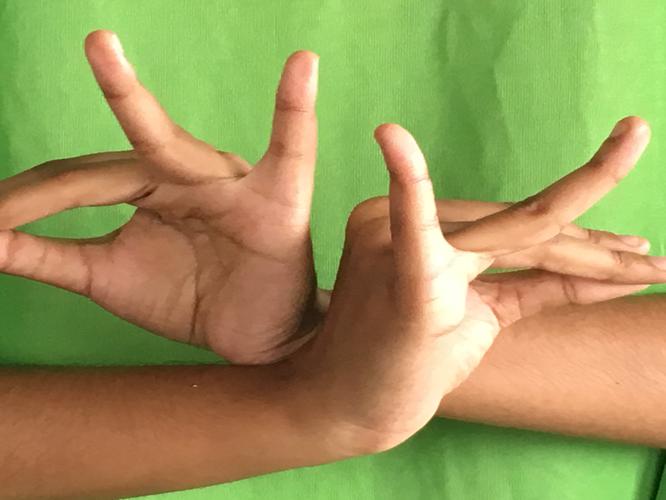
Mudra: Katakavardhana
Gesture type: double_hand